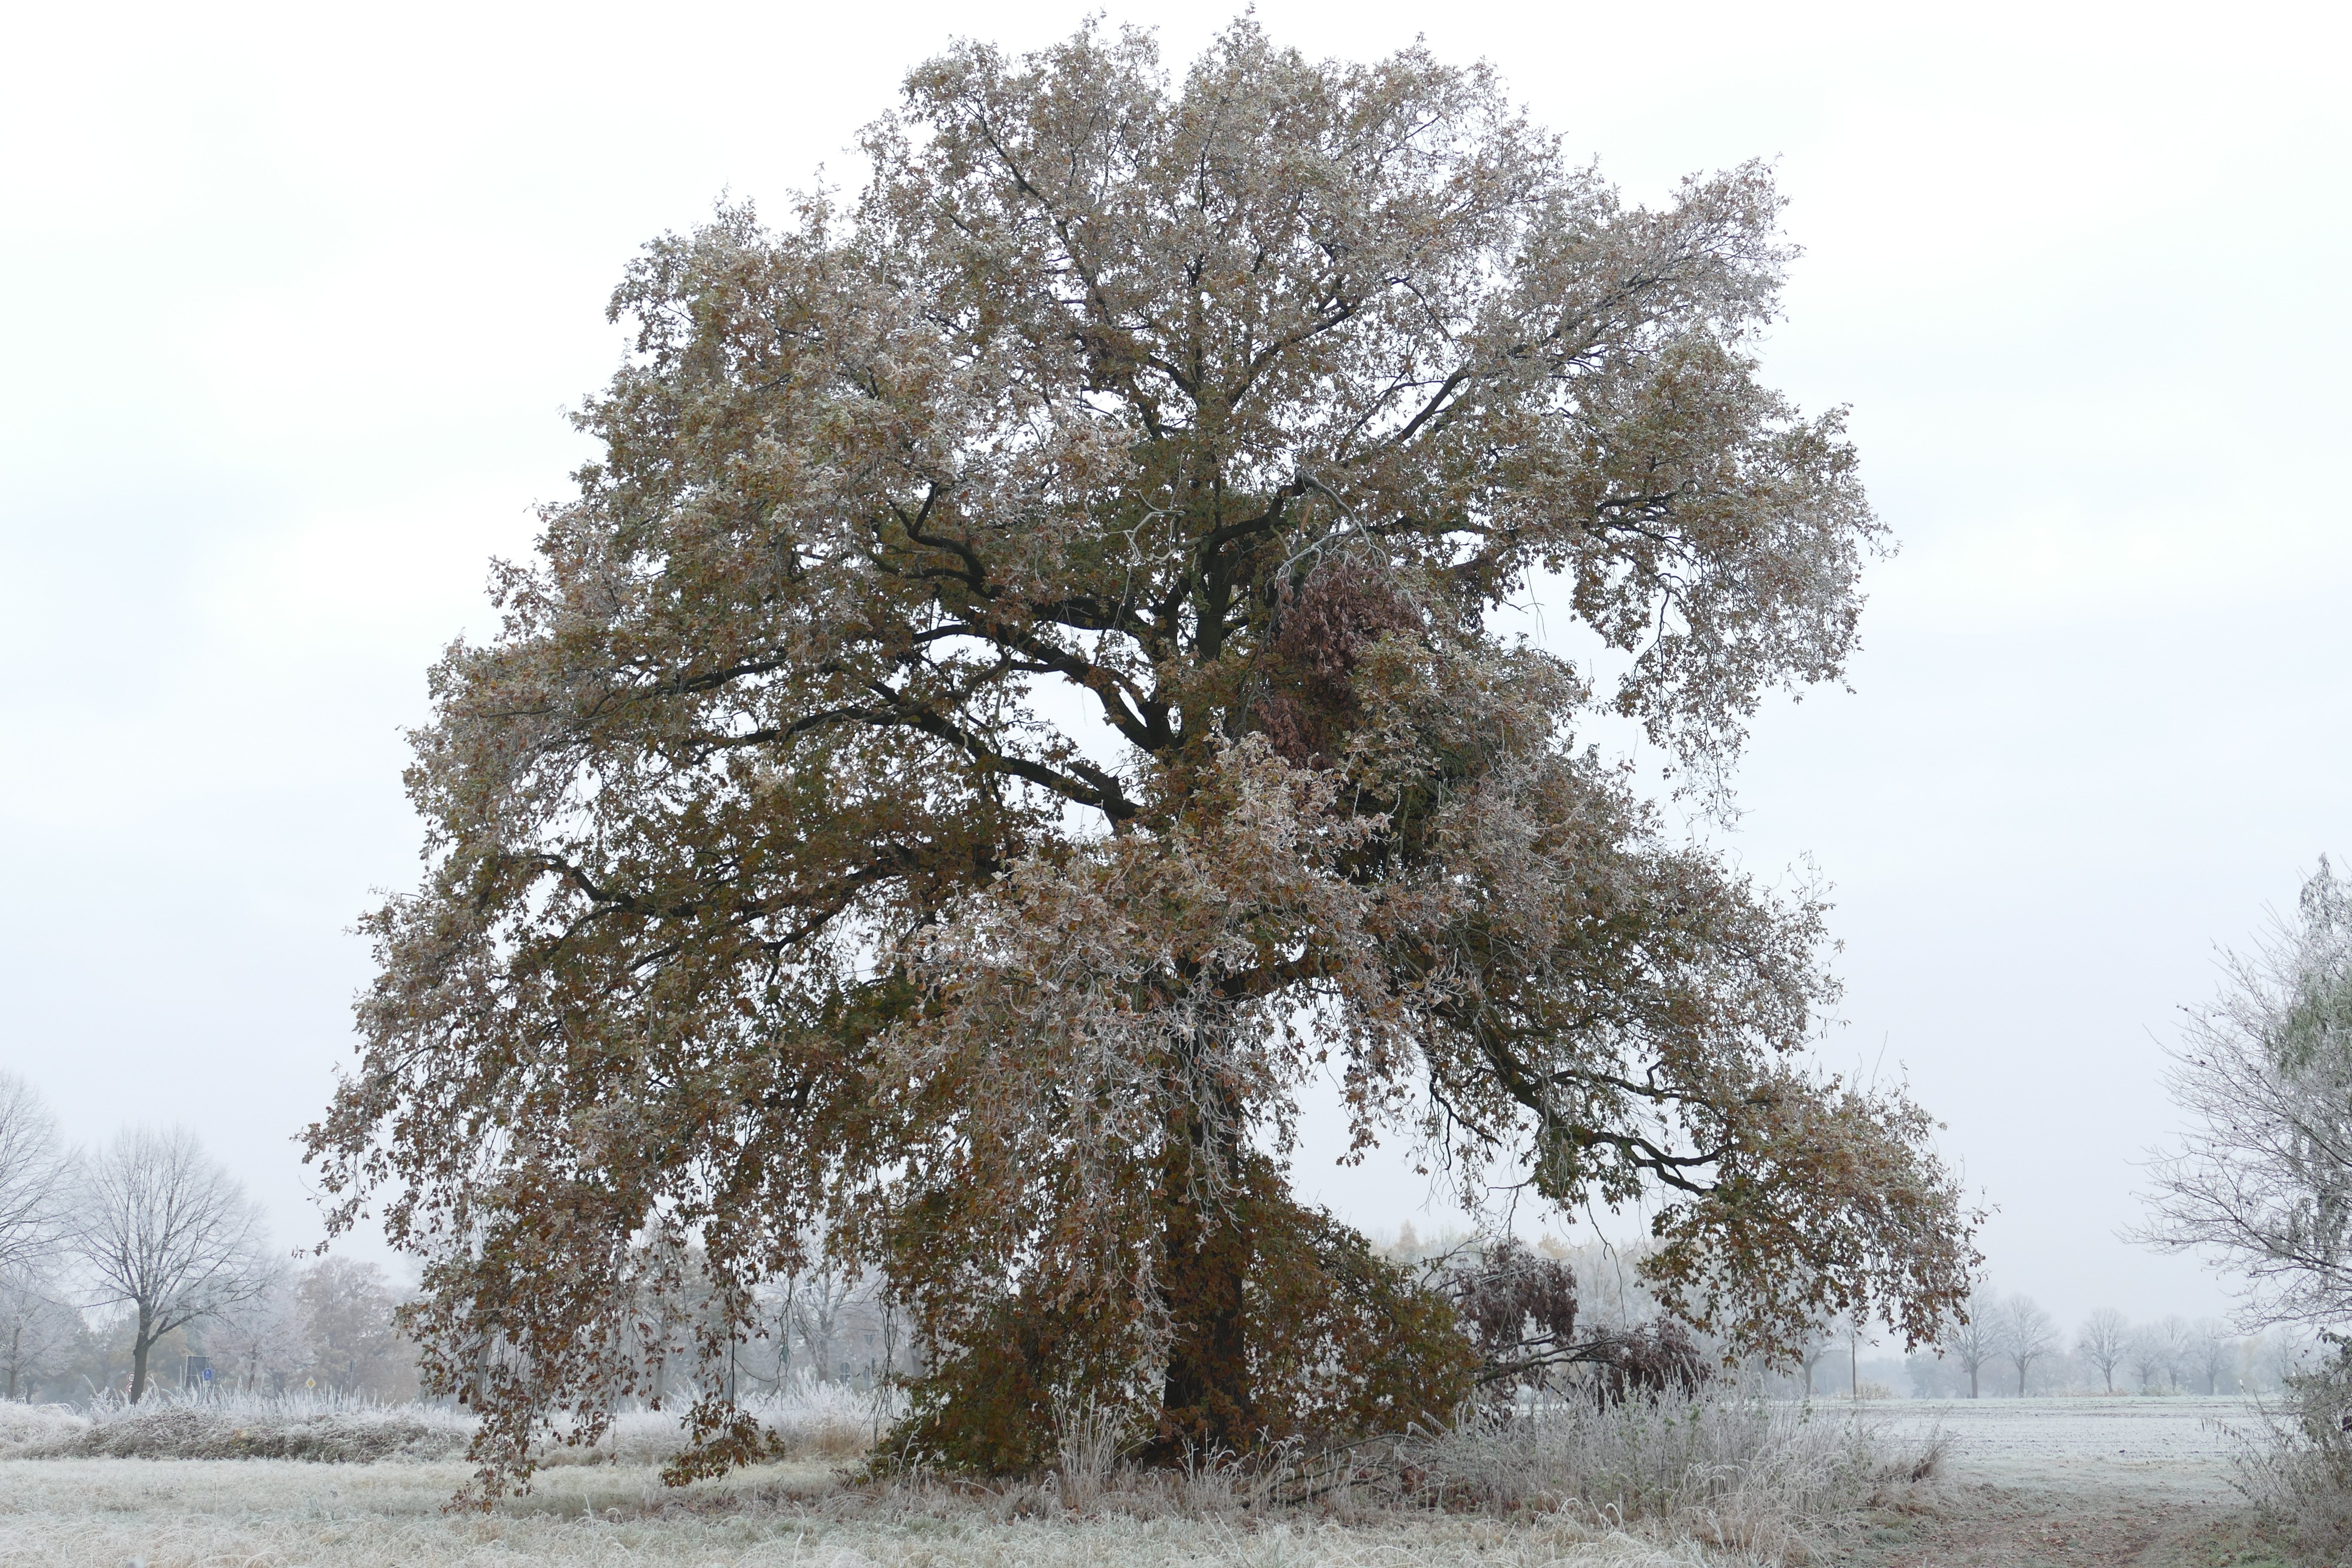
tree, nature, branch, snow, cold, winter, plant, frost, ice, weather, frozen, season, oak, grove, wintry, hoarfrost, flowering plant, atmospheric phenomenon, woody plant, land plant